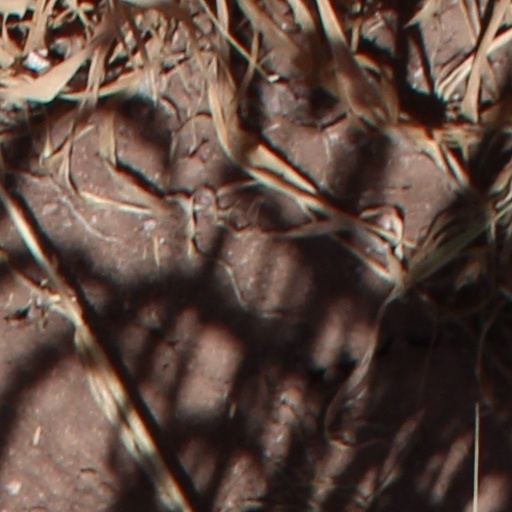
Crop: wheat